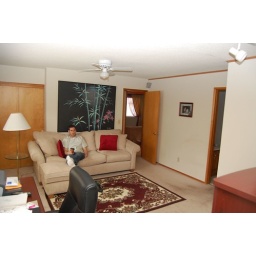
Looking from the master bedroom door. Half bath on the right. Nice deep closet in the back left corner.